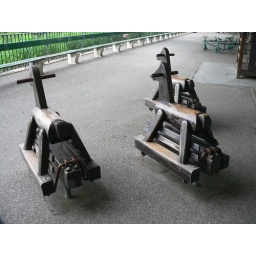
The wooden horse in the park.